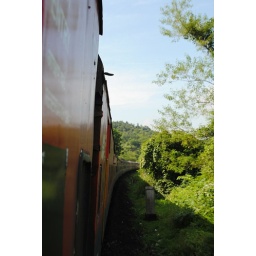
The train somewhere in mid-India on the western coast